Motorcycle personal protective equipment

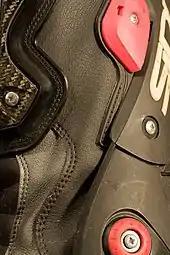
Detail of racing boot's shin with shin armour and anti torque system

Boots are worn by motorcycle riders and passengers to prevent or reduce harm to their feet and ankles while riding and in the event of a crash. They are designed using materials and seam construction that are impact, abrasion, cut, tear and burst resistant. Tough, strong, moderately flexible boots with stiff soles provide the rider protection from a number of risks. Boots with oil-resistant, rubber-based composite soles give a grip on the pavement and help keep the rider's feet on the pegs. Boots may also have energy absorbers and load spreaders on the shin, inside and outside of each ankle. A stiff sole working laterally helps prevent or decrease crash injuries caused by crushing and shear strain.